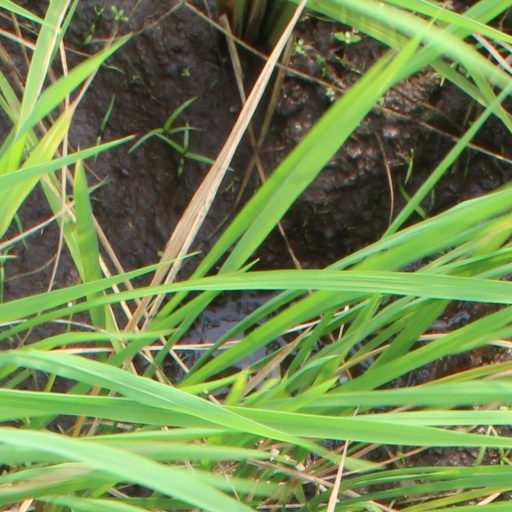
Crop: rice